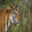
Label: tiger